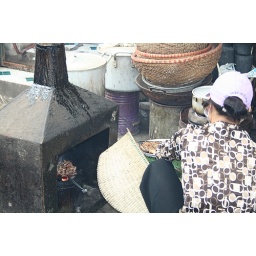
This woman is fanning the coals in a market oven which is baking meat